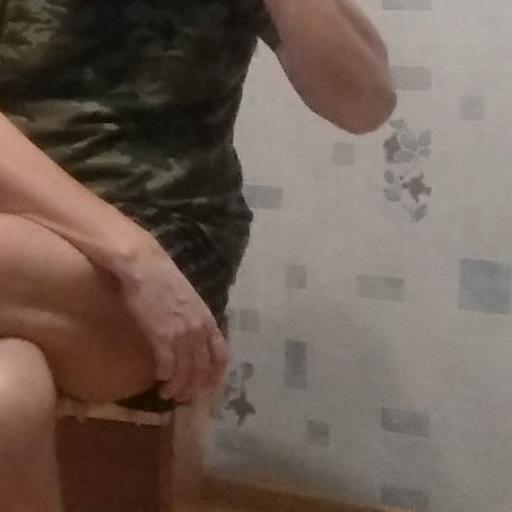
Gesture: no_gesture